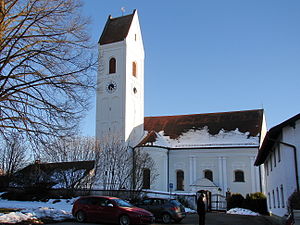
Kranzberg
Kirke i Kranzberg
Kranzberg er en kommune i i Landkreis Freising Regierungsbezirk Oberbayern i den tyske delstat Bayern.